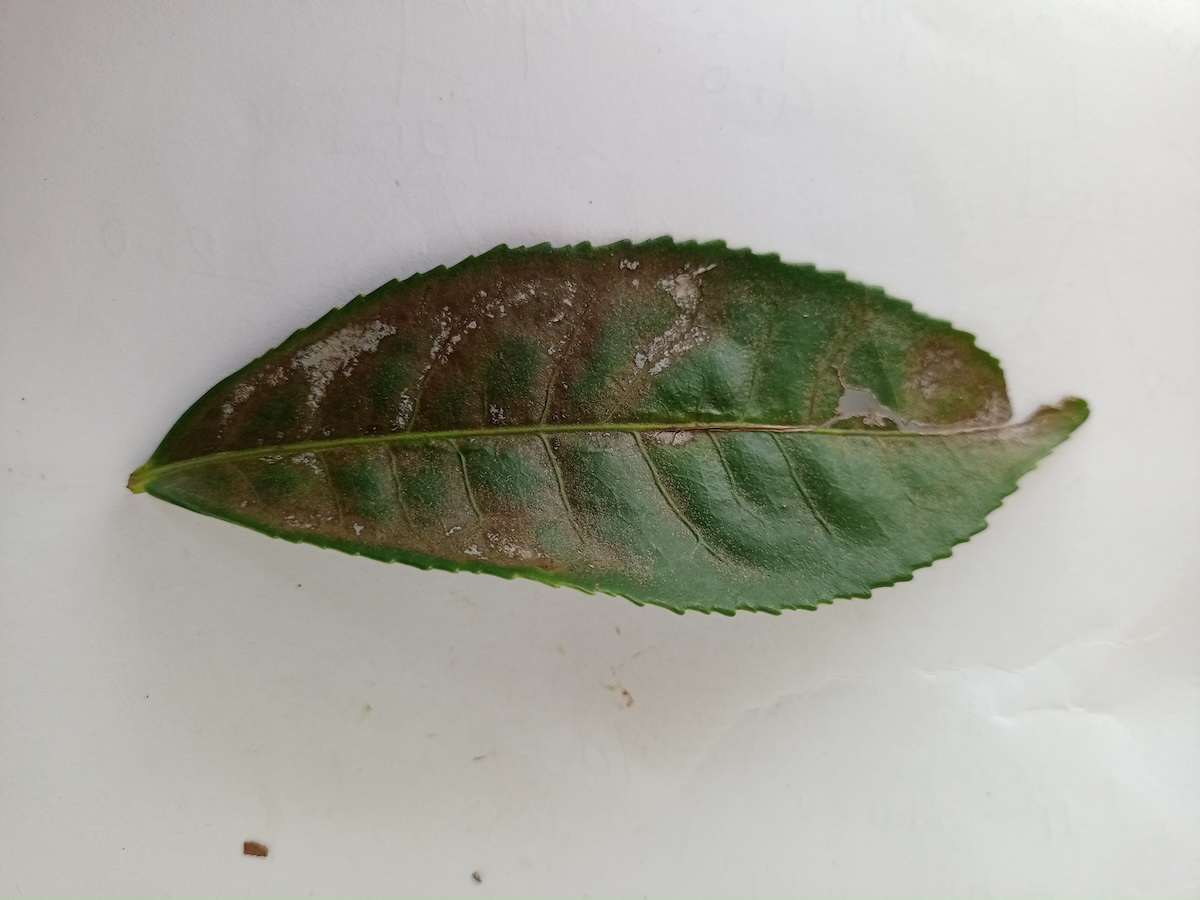
Label: Red spider